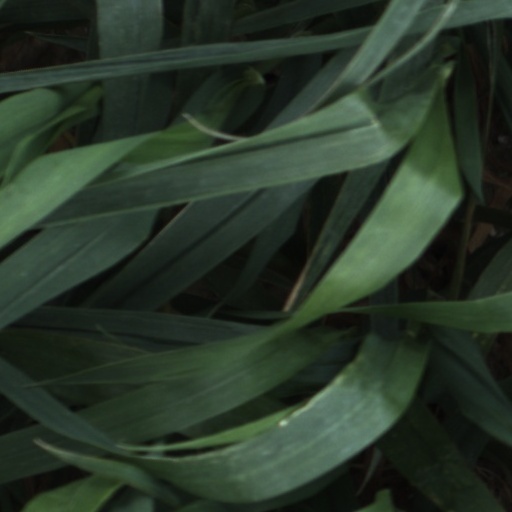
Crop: wheat